Cologne Charterhouse

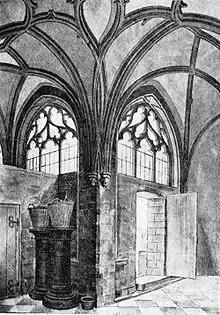
Corner of the great cloister in about 1840 (drawing by Johann-Peter Weyer)

Unlike many other monastic buildings during the years following secularisation, the premises of Cologne Charterhouse, despite its use as a military hospital, remained largely unaltered. In 1810, the buildings passed into the possession of the City of Cologne, who however exchanged them in 1816 with the Prussian military authorities for other plots of land. It was from this point onwards that major destruction began. The conventual building was again put to use as a military hospital, the remains of the cloisters as a laundry and kitchen, and the church and chapter house as an arsenal, stable and carriage house. By 1827, there remained only 12 bays of the great cloister. The altars and the rood screen disappeared, windows were bricked up and new ones broken through the walls as required. Rubble was tipped down the wells, and broken stones from the crypts and the graveyard used to block the church windows. The significance of the charterhouse not only in religious terms but also in terms of architecture and art history was totally lost to public awareness until the very end of the 19th century.